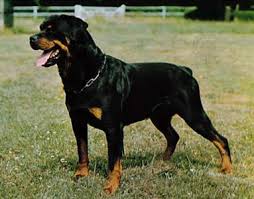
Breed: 224-n000060-Rottweiler